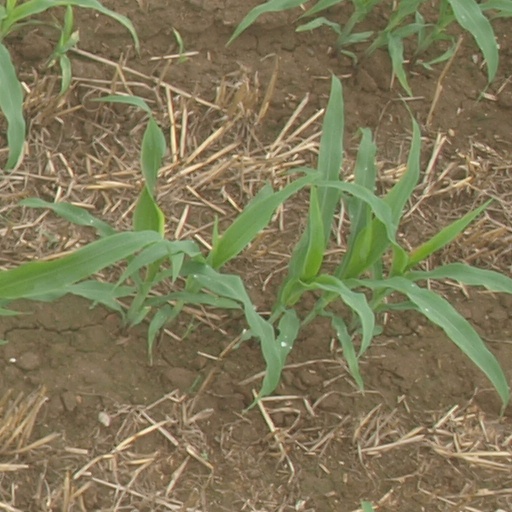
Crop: maize; corn